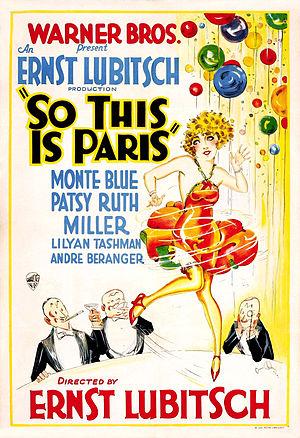
Les Surprises de la TSF est un film muet américain de Ernst Lubitsch sorti en 1926.